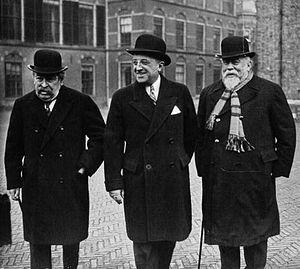
Aristide Briand, André Tardieu, Henry Chéron à la Conférence de La Haye en 1930.
Cette page concerne l'année 1930 du calendrier grégorien.
Henry Frédéric Chéron est un homme politique français, né le 11 mai 1867 à Lisieux où il est mort le 14 avril 1936.